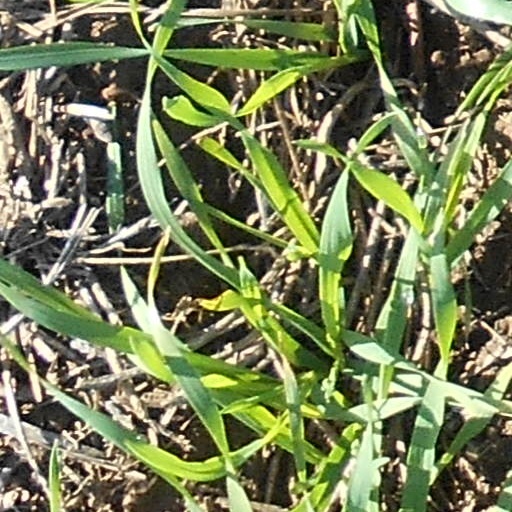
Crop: wheat